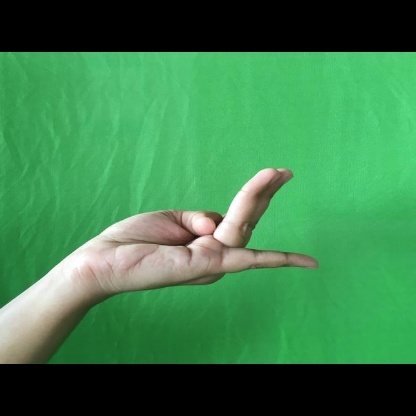
Mudra: Chaturam